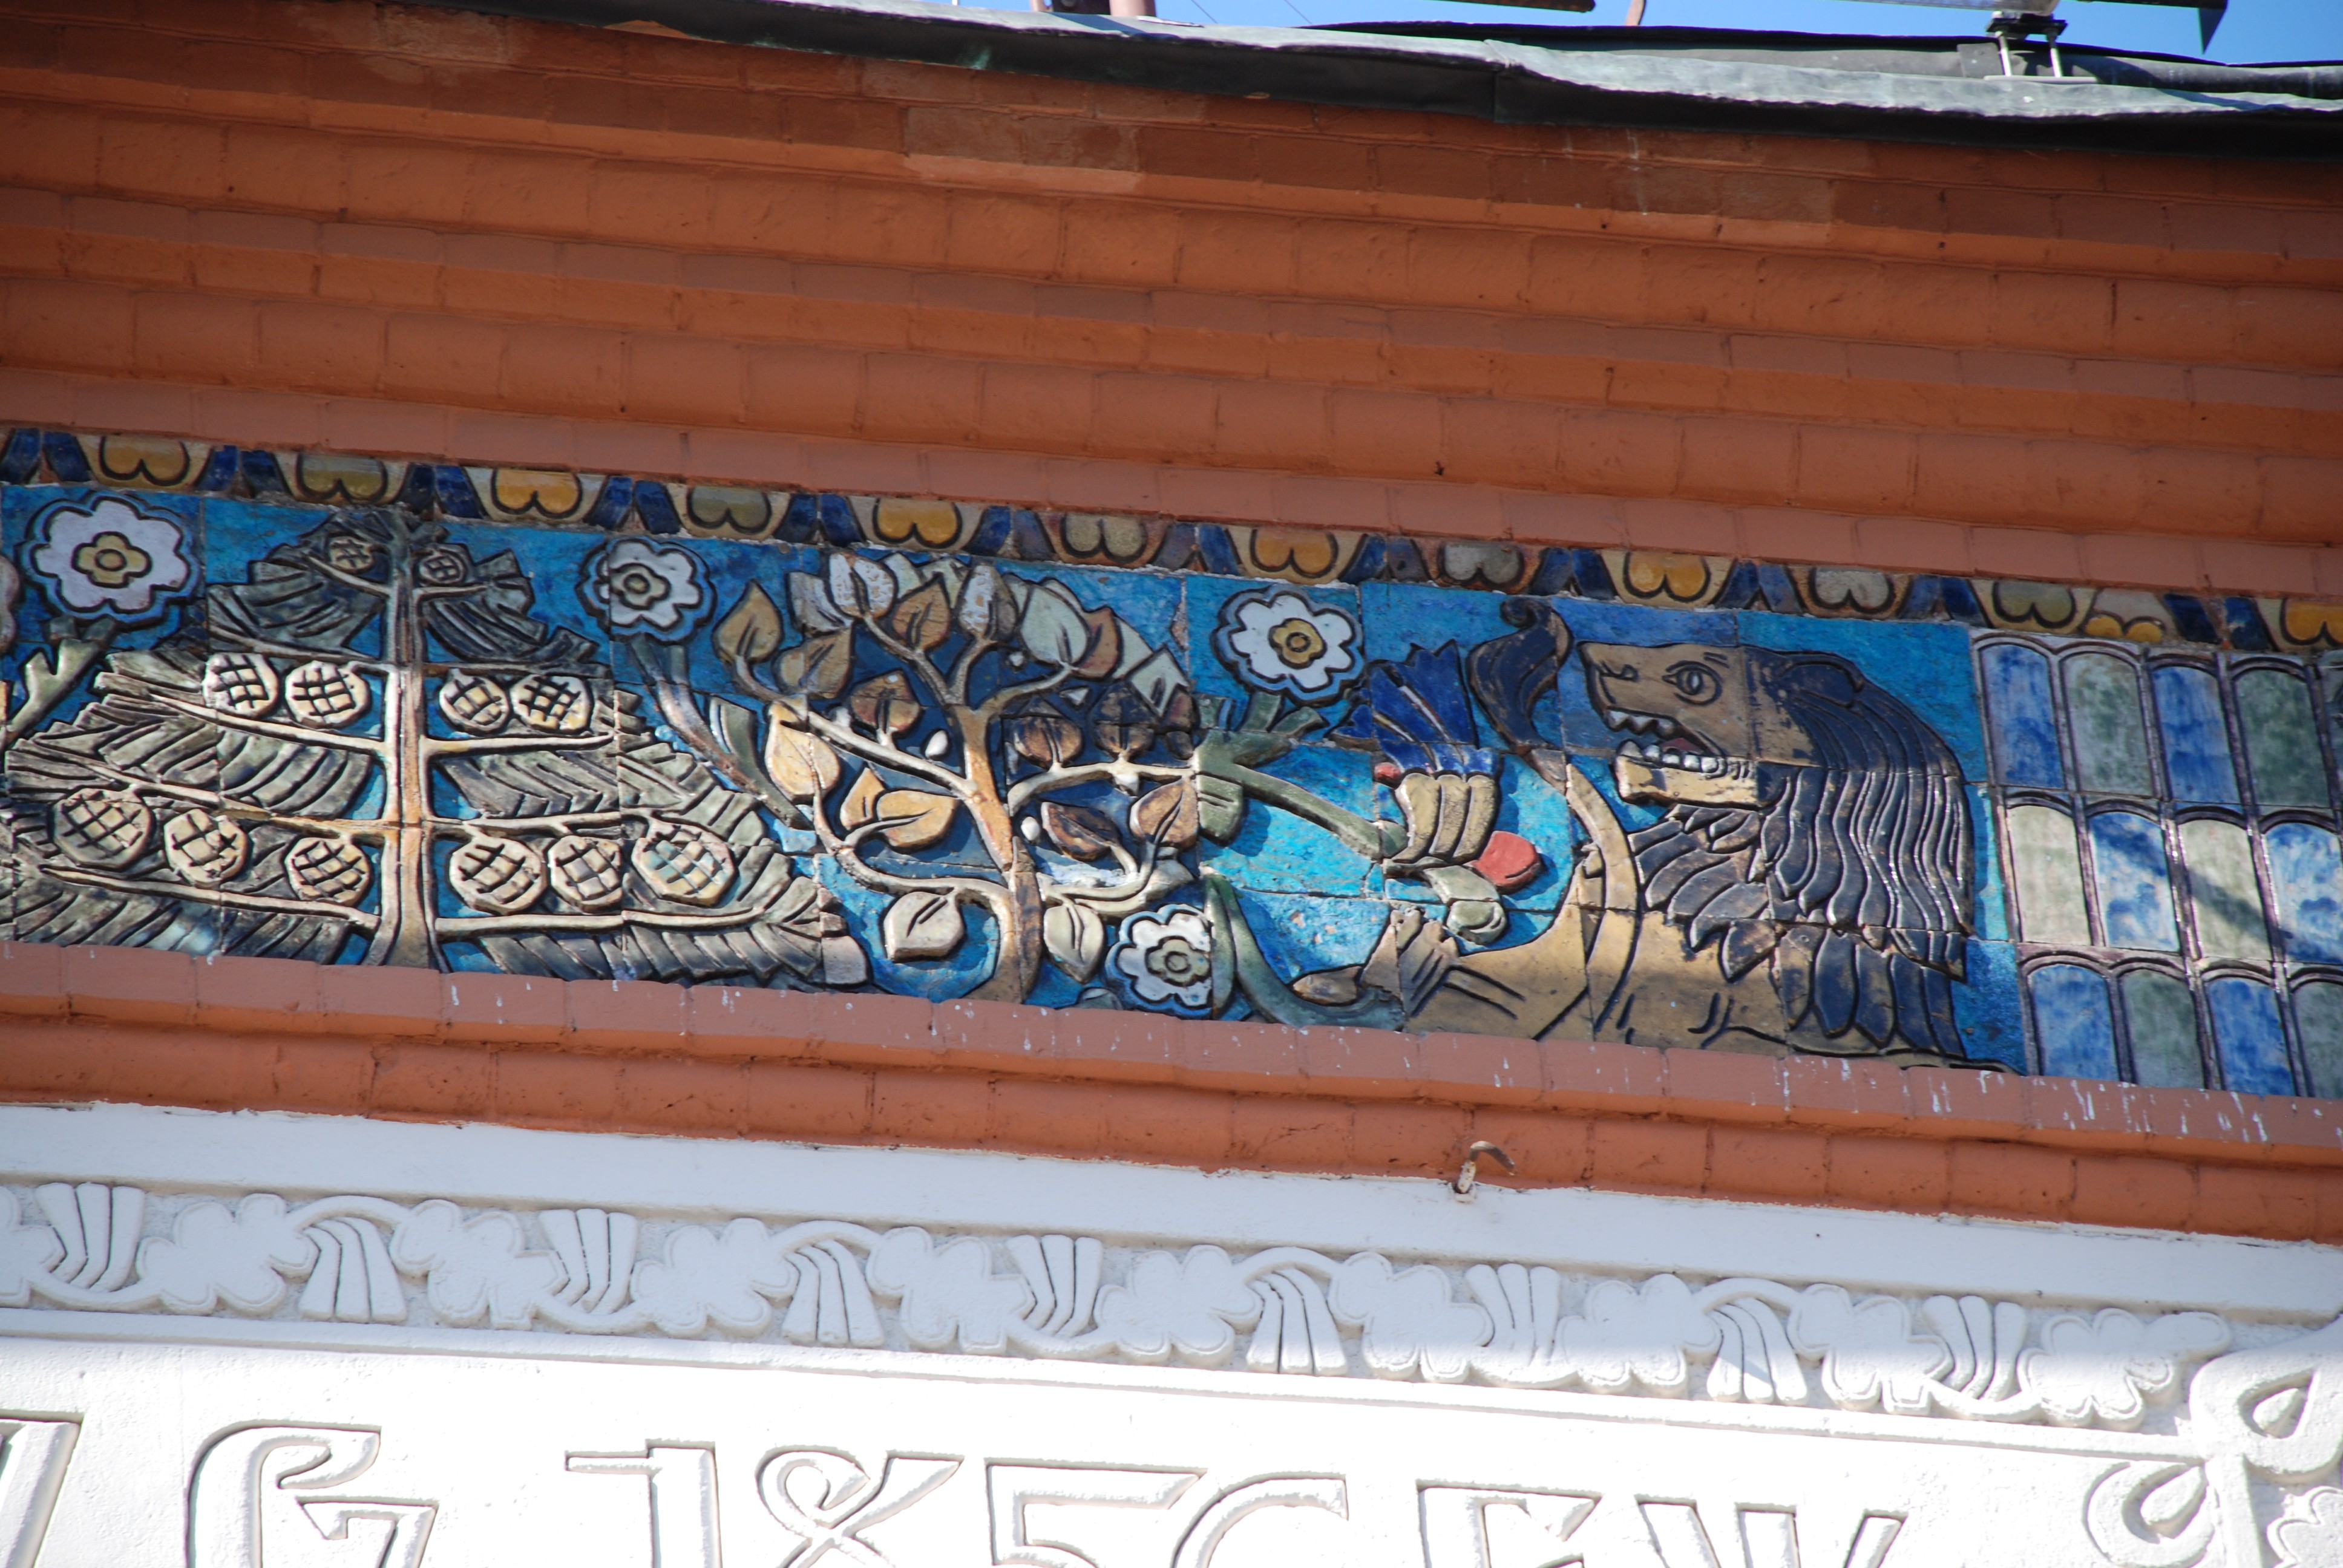
wood, city, wall, cityscape, blue, nikon, graffiti, art, mural, moscow, russia, d80, cityscapes, mywinners, moskau, moscou, hccity